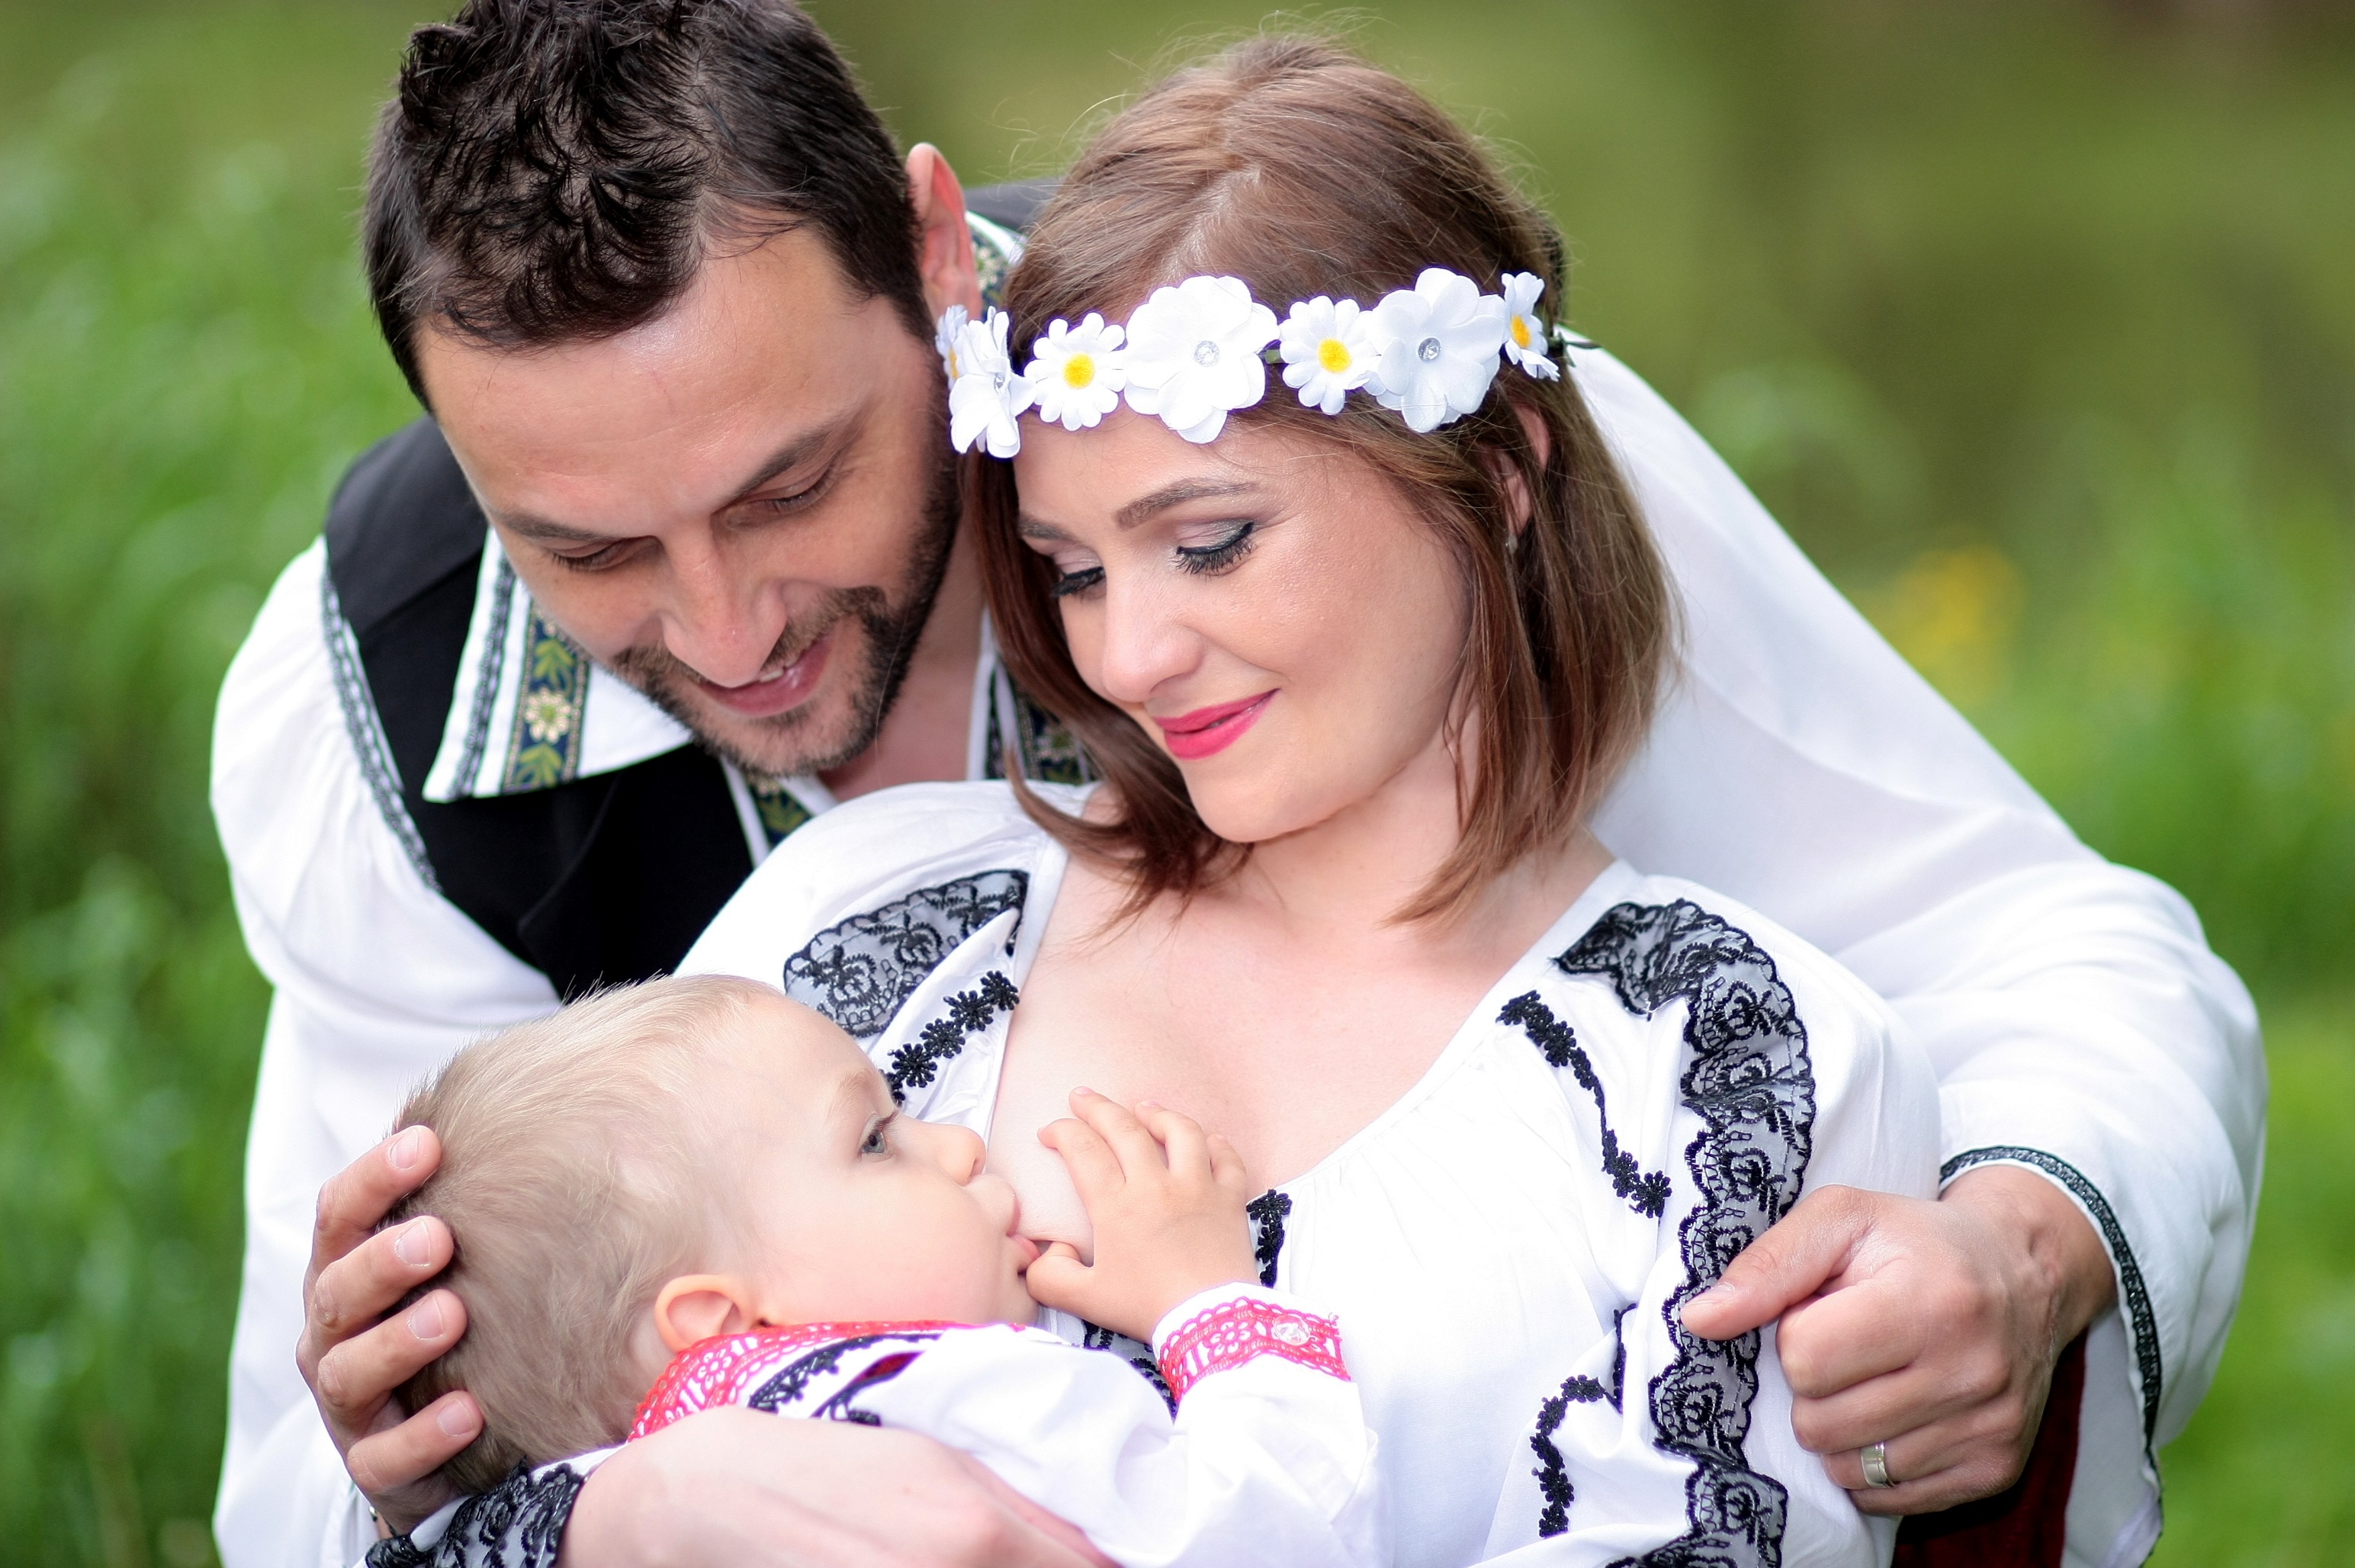
person, people, woman, photography, love, bride, hug, mom, son, dad, family, ceremony, happiness, interaction, photo shoot, breastfeeding, traditional costume, portrait photography